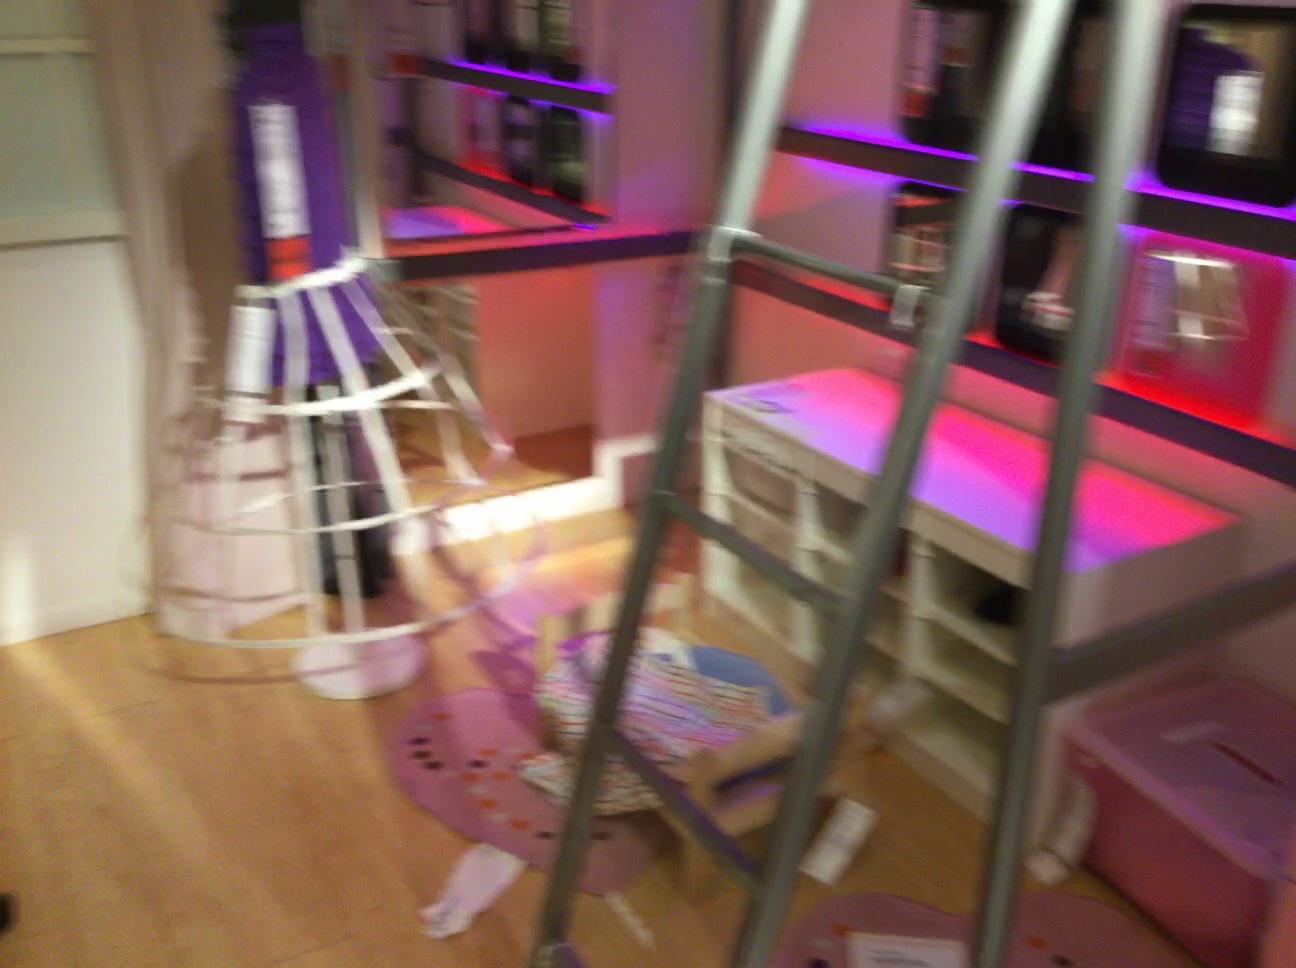
Question: Can the window fit behind the curtain from the world's perspective? Final answer should be yes or no.
Answer: Yes